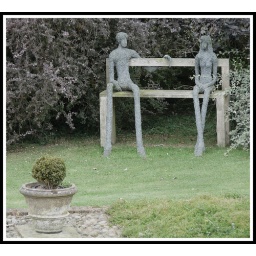
Garden Sculptures made of chicken wire. Sad storey as the sculptor was killed in a car crash.